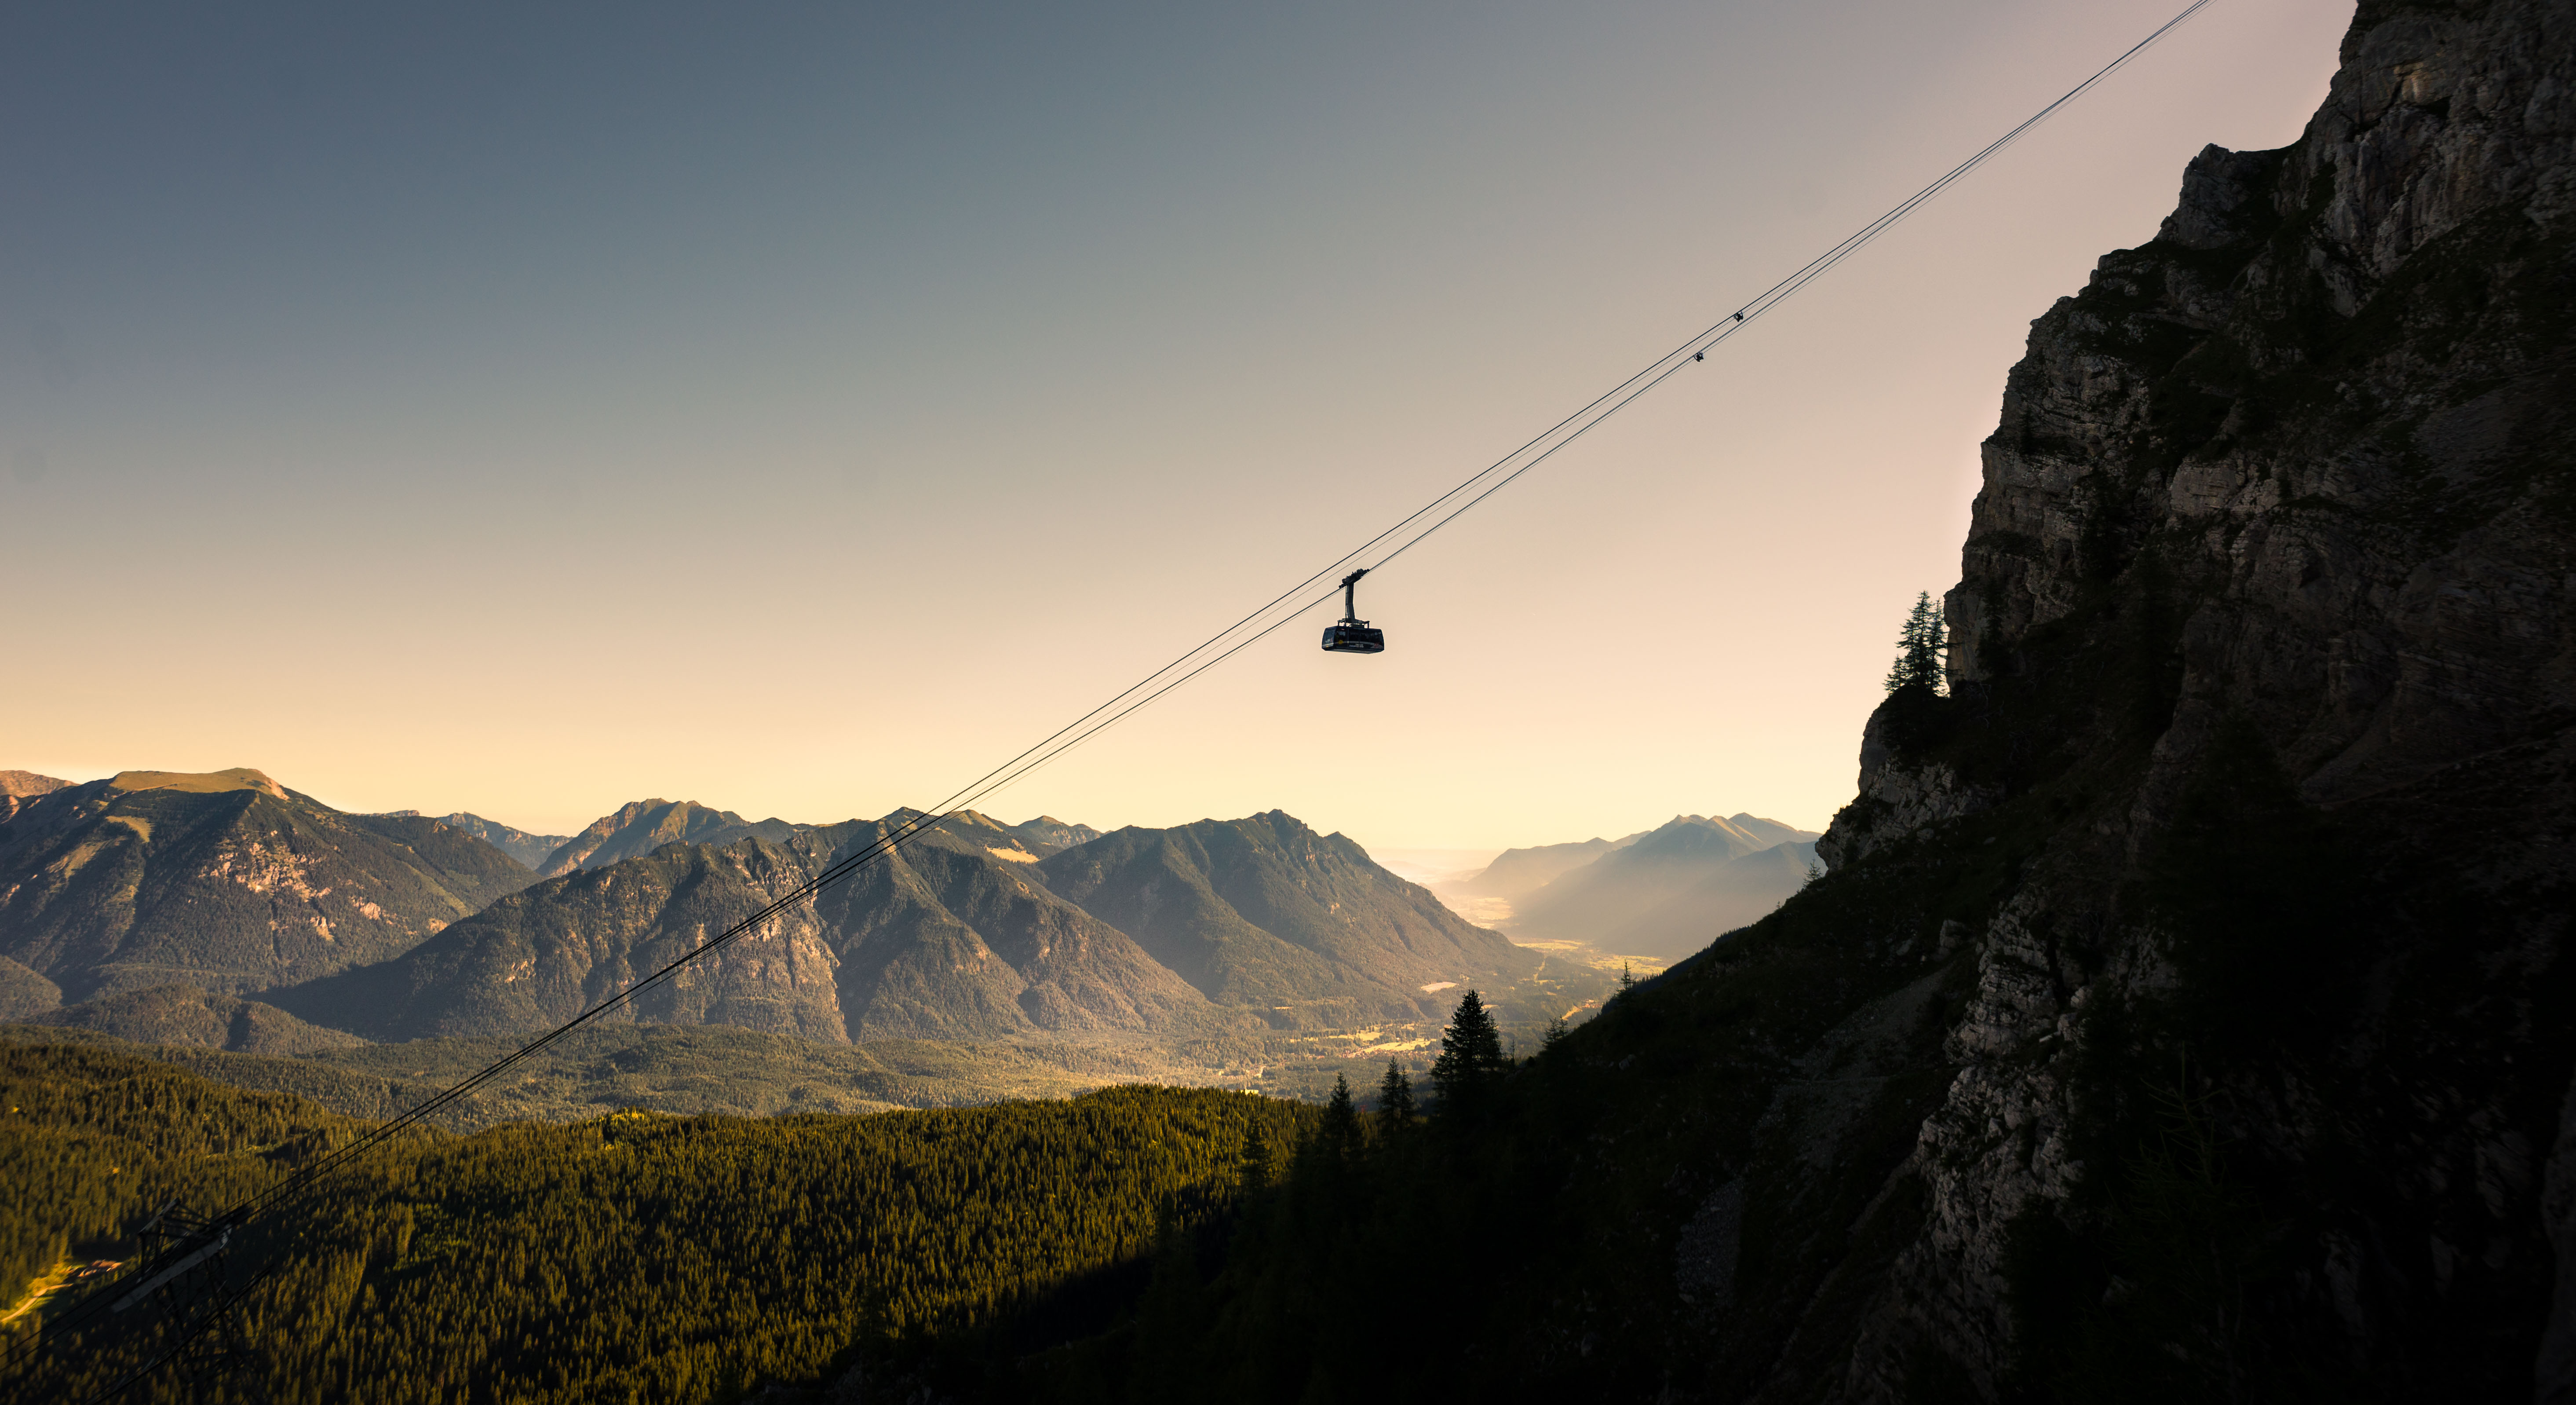
nature, mountain, sky, adventure, mountain range, cliff, extreme sport, terrain, ridge, summit, mountaineering, sports, alps, alpen, seilbahn, landform, mountainous landforms